IBSA Dialogue Forum

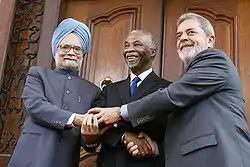
Indian PM Manmohan Singh with South African President Thabo Mbeki and Brazilian President Luiz Inácio Lula da Silva during the IBSA Summit, 2007.

On 6 June 2003, the Brasilia Declaration was signed by the foreign ministers of India, Brazil and South Africa. They agreed on the urgent need for reforms in the United Nations, especially the Security Council. The declaration was of the view that the United Nations Security Council should reflect the current world scenario. It also touched upon the subjects of international terrorism, trans-national crime and illegal arms dealing, stating that such threats to international peace must effectively tackled with respect for the sovereignty of States and for International Law.